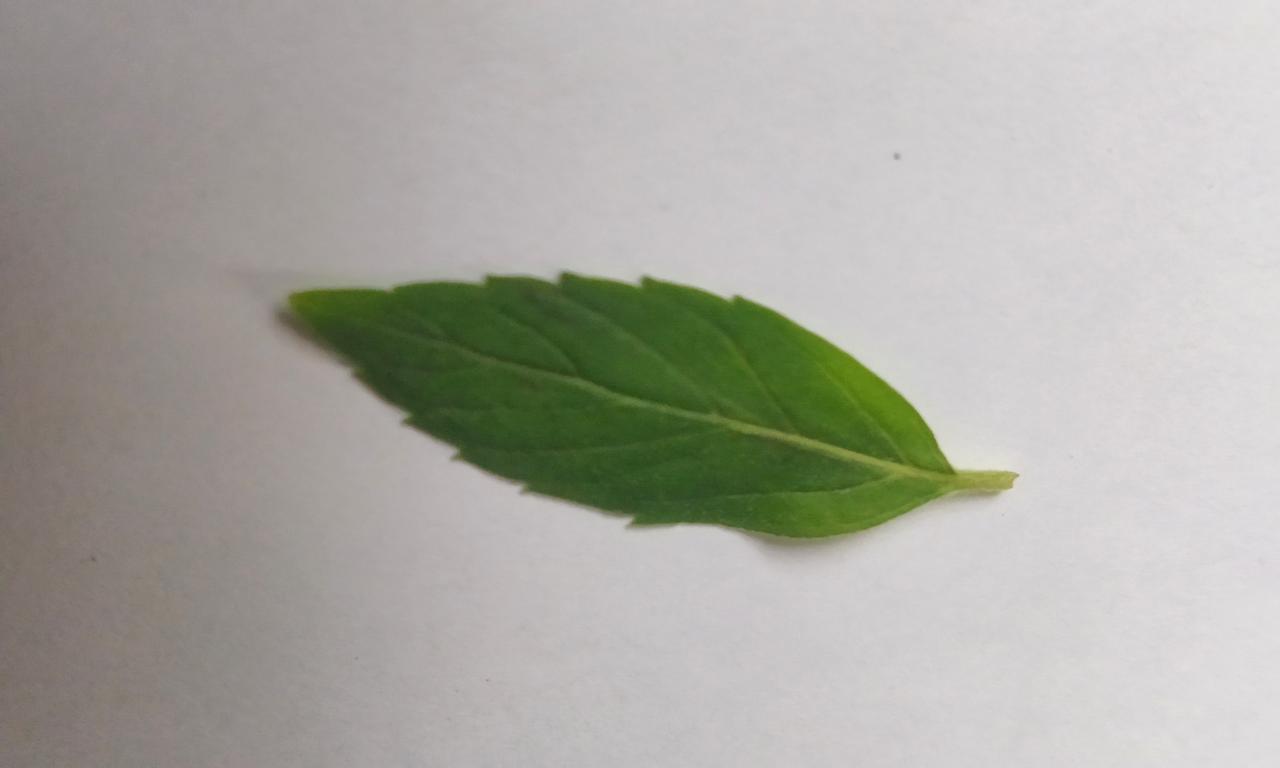
Label: Fresh